Cluny Abbey

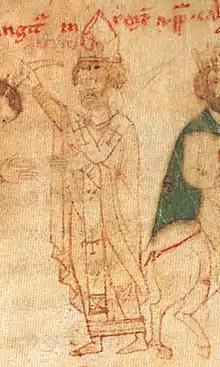
Pope Callixtus II was elected at the papal election, 1119 at Cluny.

Well-born and educated Cluniac priors worked eagerly with local royal and aristocratic patrons of their houses, filled responsible positions in their chanceries and were appointed to bishoprics. Cluny spread the custom of veneration of the king as patron and support of the Church, and in turn the conduct of 11th-century kings, and their spiritual outlook, appeared to undergo a change. In England, Edward the Confessor was later canonized. In Germany, the penetration of Cluniac ideals was effected in concert with Henry III of the Salian dynasty, who had married a daughter of the duke of Aquitaine. Henry was infused with a sense of his sacramental role as a delegate of Christ in the temporal sphere. He had a spiritual and intellectual grounding for his leadership of the German church, which culminated in the pontificate of his kinsman, Pope Leo IX. The new pious outlook of lay leaders enabled the enforcement of the Truce of God movement to curb aristocratic violence.